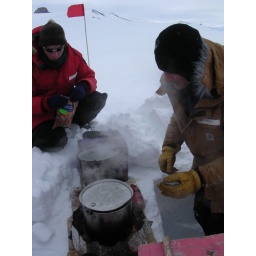
Here's Ian and Brett in our kitchen looking after our water as it starts to heat up.